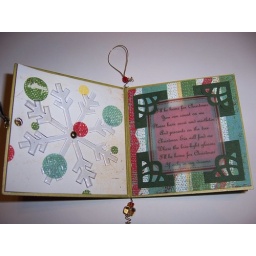
made with a 3x3 blank board book - it's a christmas card and tree ornament, all in one.lafemmepapier.blogspot.com